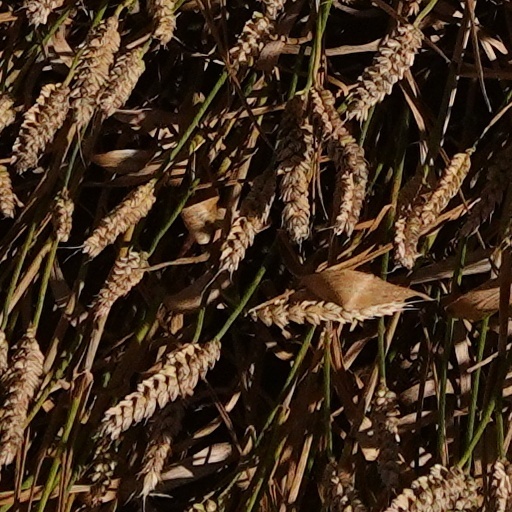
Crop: wheat